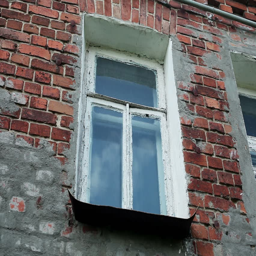
views of a russian town .